Culture of ancient Illyria

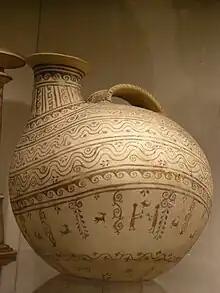
Terracotta askos (flask with a spout and handle over the top) Native Italic Daunian Canosan 330-300 BCE

The Drilon-Mati-Glasinac culture is an archaeological culture, which first developed during the Late Bronze Age and Early Iron Age in the western Balkan Peninsula in an area which encompassed much of modern Albania to the south, Kosovo to the east, Montenegro, southeastern Bosnia and Herzegovina and parts of western Serbia to the north. It is named after the Glasinac and Mati type site areas, located in Bosnia-Herzegovina and Albania respectively.